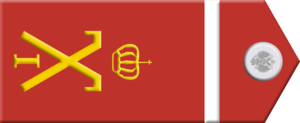
Donat Makijonek est un pilote chasse polonais, as, de l'Armée de l'air impériale russe de la Première Guerre mondiale, titulaire de 5 victoires homologuées.